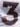
Number: 3